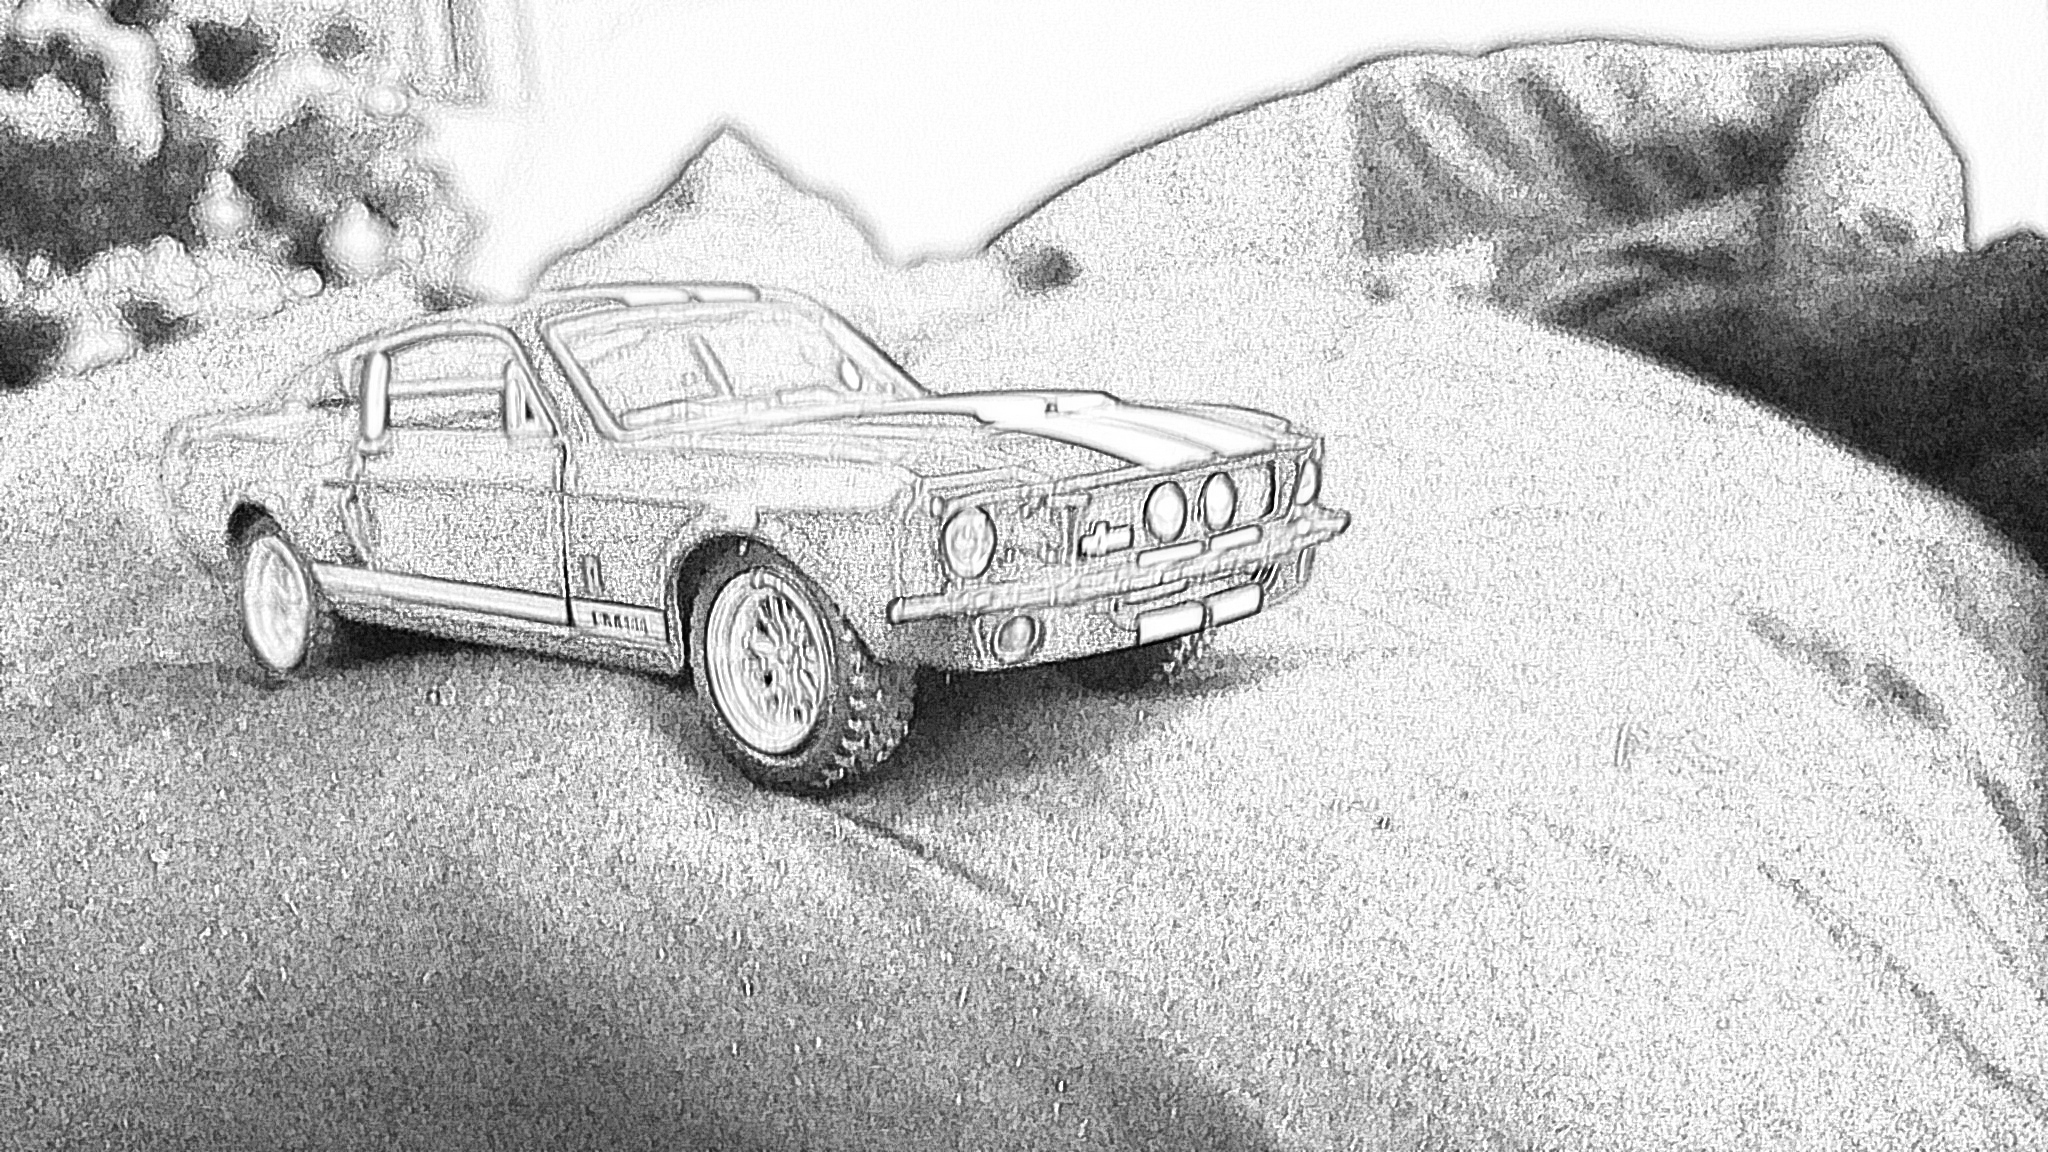
car, land vehicle, vehicle, drawing, coupe, luxury vehicle, classic car, sedan, automotive design, monochrome, sketch, performance car, family car, illustration